Lunéville

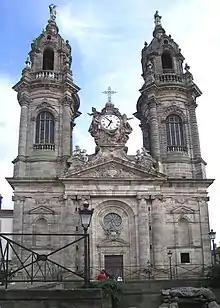
Église Saint-Jacques in Lunéville, established by Stanisław Leszczyński, king of Poland and Grand Duke of Lithuania in 1745.

Lunéville was a renowned resort in the 18th century, known as the capital of Lorraine. The grand Château de Lunéville, built in 1702 for Leopold, Duke of Lorraine to replace an older palace, was the residence of the duke of Lorraine until the duchy was annexed by France in 1766. The château was designed in the style of Versailles to satisfy Leopold's wife, Élisabeth Charlotte d'Orléans, the niece of Louis XIV, and became known as the "Versailles of Lorraine". It includes a chapel designed by Germain Boffrand. Leopold and his wife were the parents of Prince Charles Alexander of Lorraine and Francis I, Holy Roman Emperor (through him they were the grandparents of Marie Antoinette).